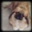
Label: dog